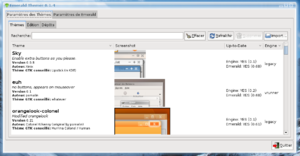
Compiz est un gestionnaire de fenêtres composite libre qui a révolutionné l'environnement de bureau du serveur X, et notamment sur les distributions Linux. Compiz permet des effets graphiques avancés comme la transparence, des effets 3D et d'ombres. Compiz compose l’affichage en exploitant l'accélération matérielle disponible sur la carte graphique.